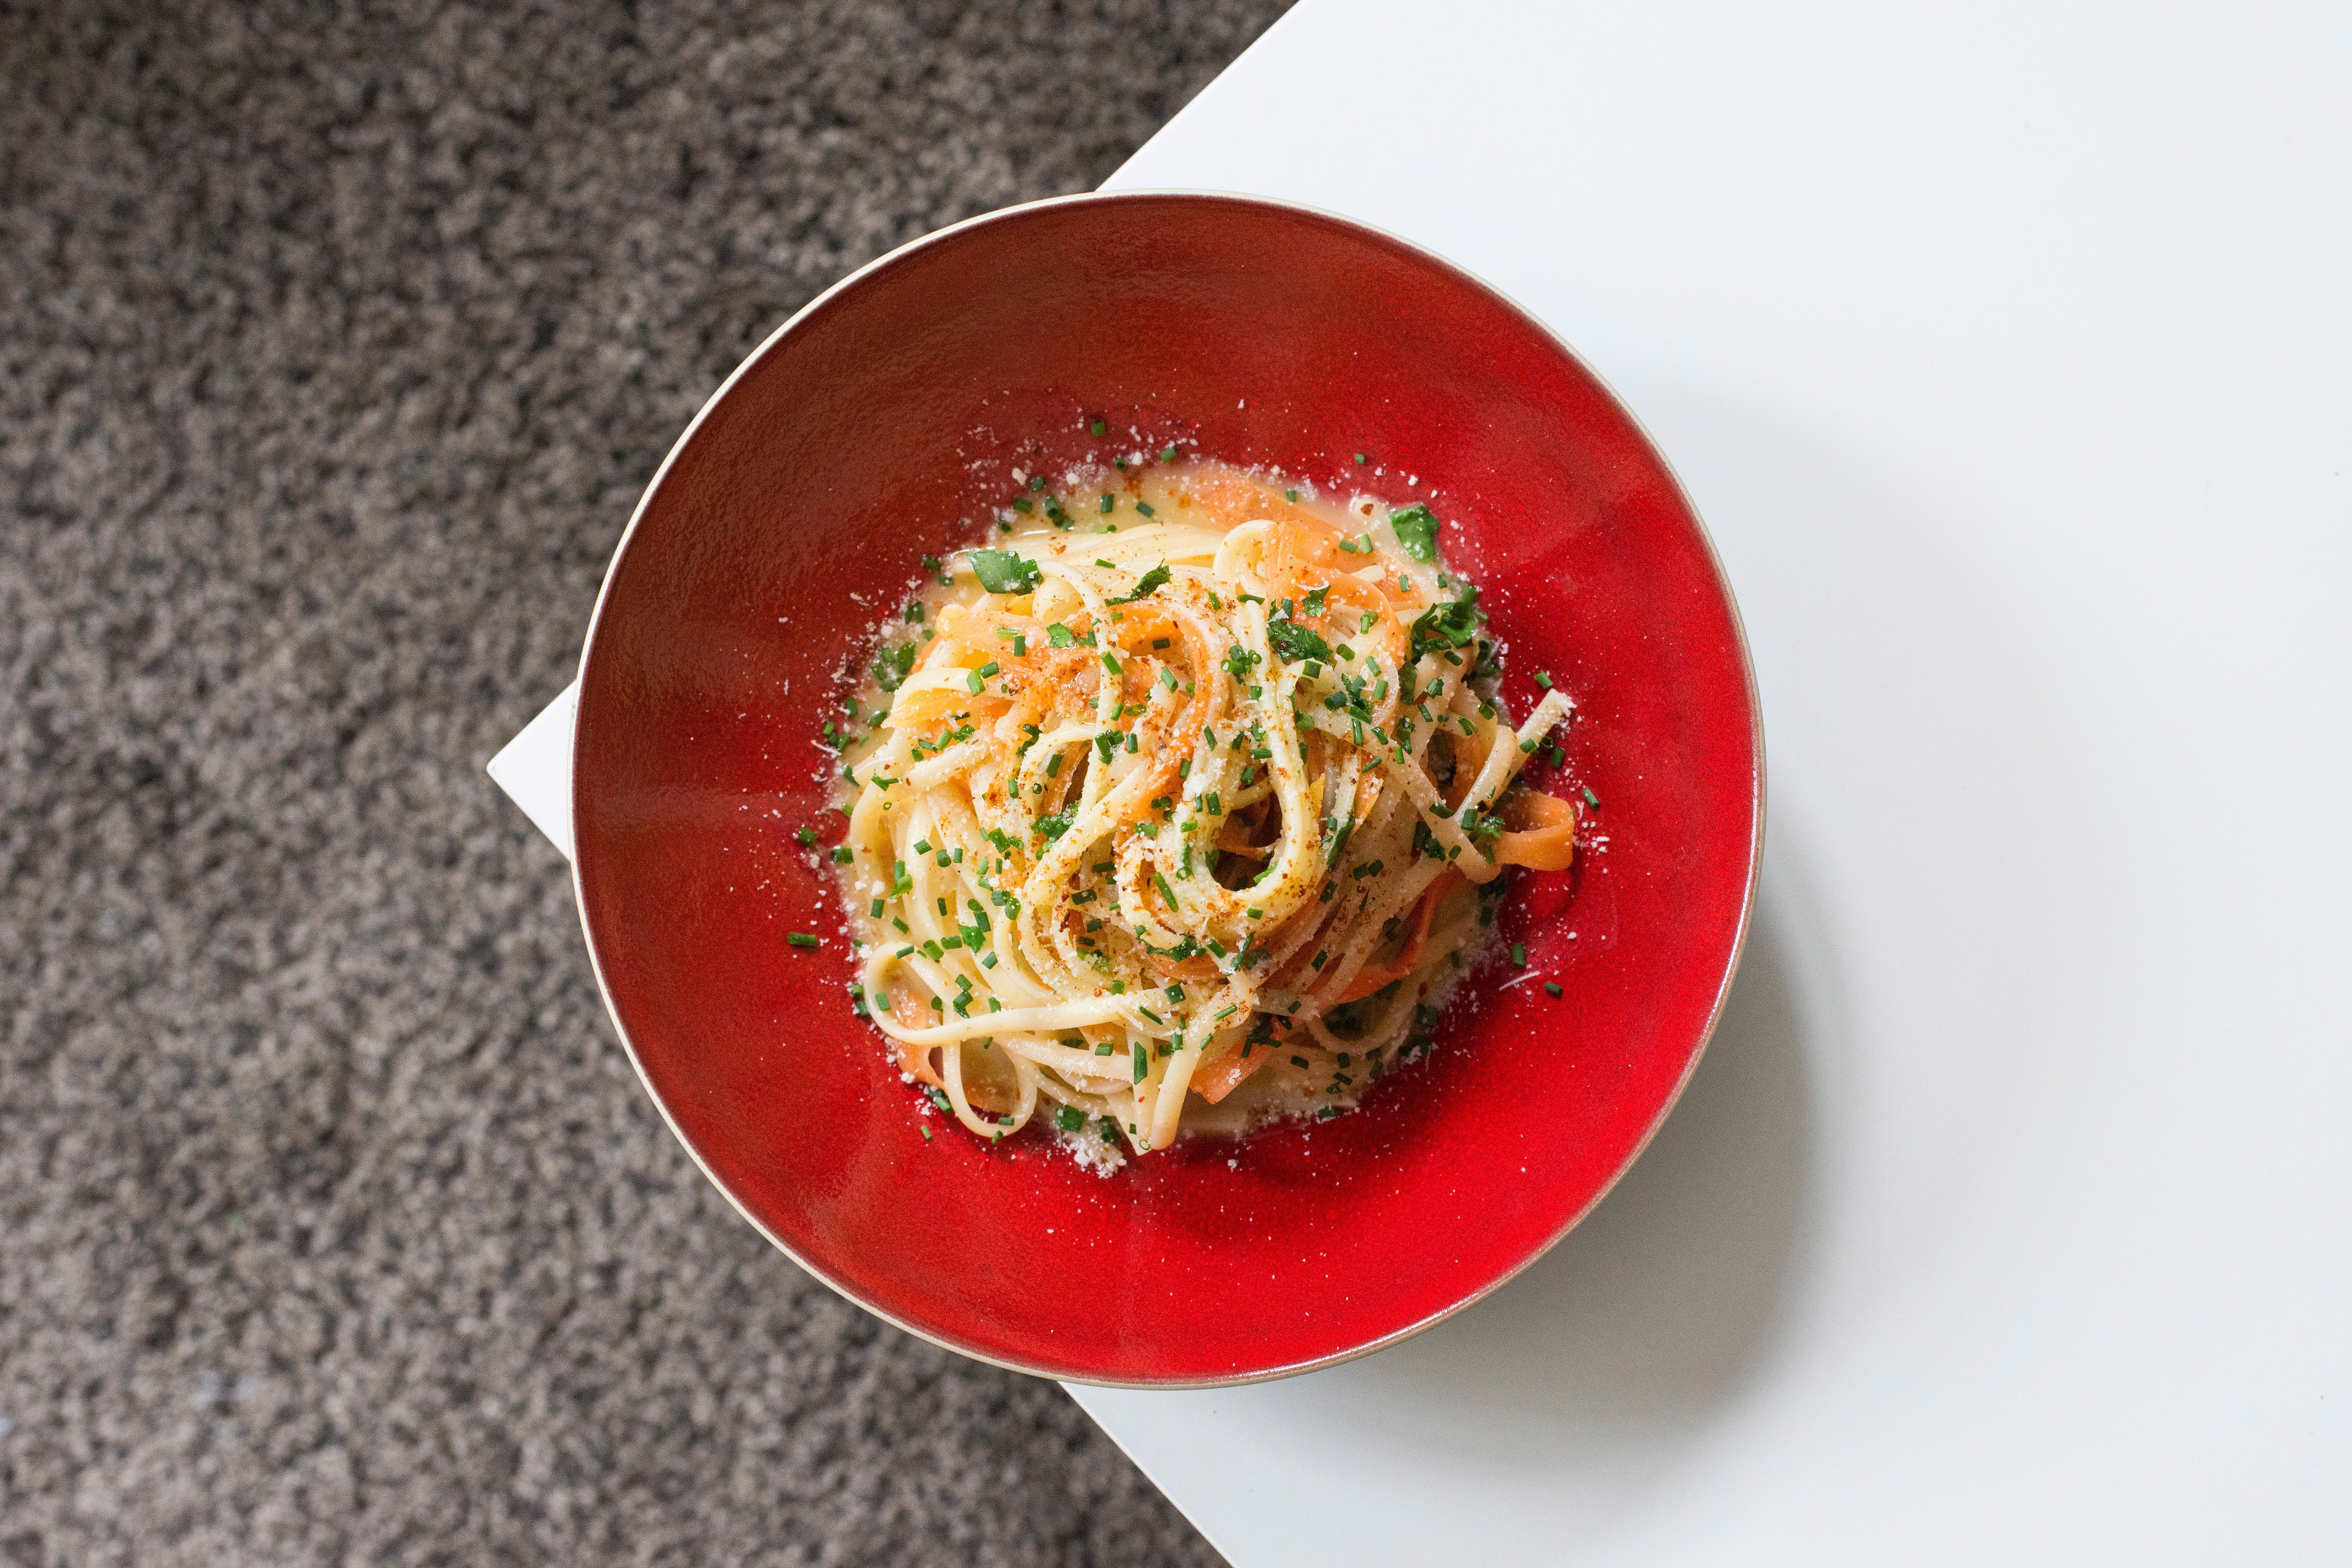
dish, cuisine, food, ingredient, capellini, spaghetti, noodle, bigoli, taglierini, shirataki noodles, recipe, chinese noodles, chow mein, bucatini, italian food, spaghetti aglio e olio, produce, thai food, vegetarian food, Hot dry noodles, spaghetti alla puttanesca, chinese food, yakisoba, rice noodles, yaki udon, carbonara, instant noodles, linguine, soba, fideo, vermicelli